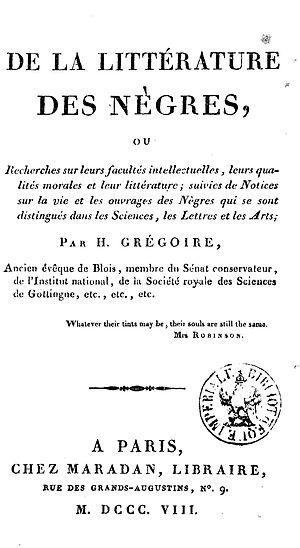
Henri Jean-Baptiste Grégoire, également appelé l'abbé Grégoire, né le 4 décembre 1750 à Vého et mort le 28 mai 1831 à Paris, est un prêtre catholique, évêque constitutionnel et homme politique français, l'une des principales figures de la Révolution française. L'abbé Grégoire se rallie au Tiers état et, à l'Assemblée constituante, il réclame non seulement l'abolition totale des privilèges et de l'esclavage mais prône aussi le suffrage universel masculin. Fondateur du Conservatoire national des arts et métiers et du Bureau des longitudes, il participe à la création de l'Institut de France, dont il devient membre.